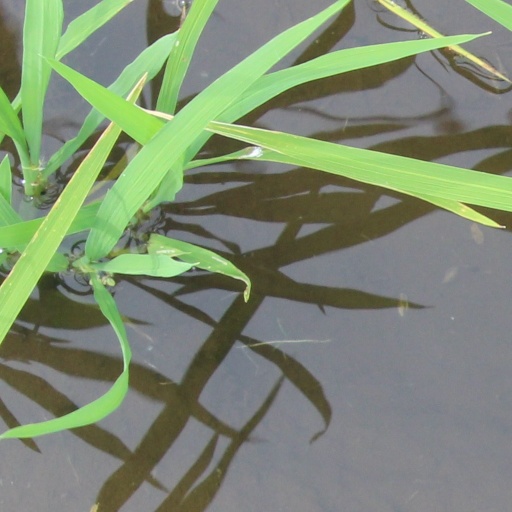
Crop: rice